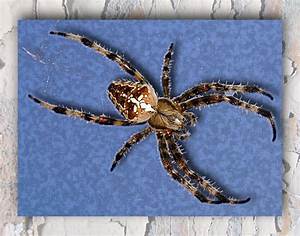
Label: spider